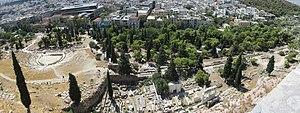
Le portique d'Eumène ou stoa d'Eumène est un portique, ancien passage couvert situé sur la pente sud de l'acropole d'Athènes, reliant le théâtre de Dionysos à l'odéon d'Hérode Atticus, à Athènes. Il a été donné à la ville par le roi Eumène II de Pergame, vers -160. La galerie a été fouillée par la Société archéologique d'Athènes en 1877-1878.